List of county roads in Kane County, Illinois

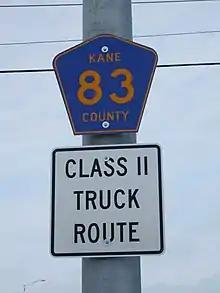
Kane County Hwy 83 shield

The Kane County Highway System is a county-maintained system of arterial county highways in Kane County, Illinois, United States. They are marked with the standard M1-6 pentagon-shaped highway marker on the base of traffic signals at intersections with other county highways. They are not marked on any freeway or tollway exits or signed with separate reassurance markers. In addition, although concurrencies of county highways exist in the county, they too are not explicitly signed as such.